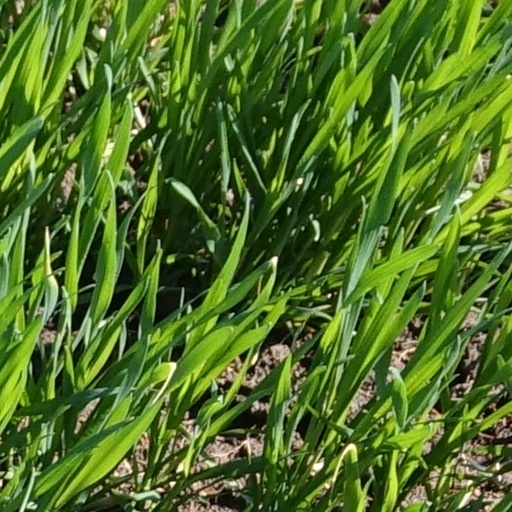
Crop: wheat